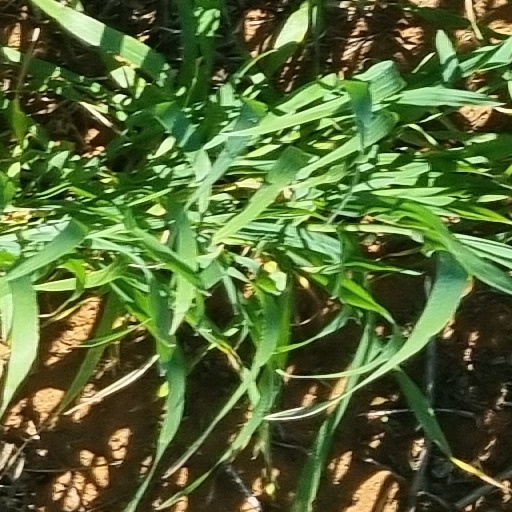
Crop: wheat